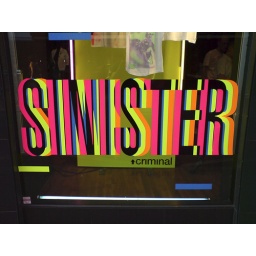
window of 'sinister thoughts', a new shop in shelton street selling punk clothes